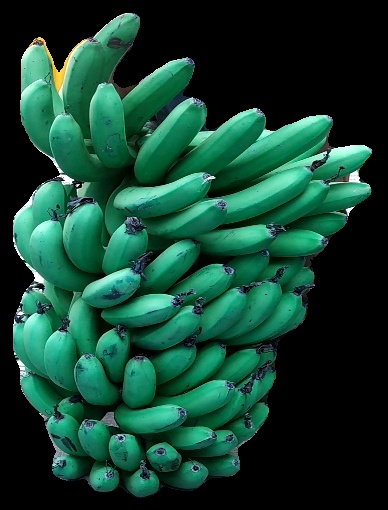
Variety: pachbale
Grade: grade1